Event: Nepal Earthquake
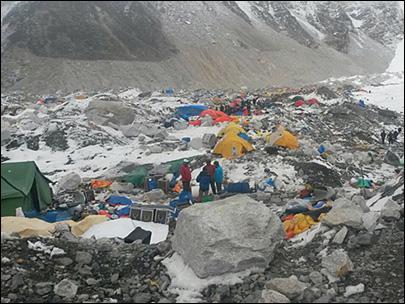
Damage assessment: no_damage